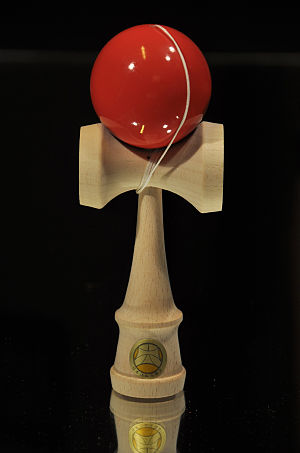
Kendama
Rød Ozoora kendama lavet af kendama fabrikken Yamagata Koubou fra Japan. Det grønne mærkat betyder, at denne kendama er godkendt til konkurrencebrug af Japanese Kendama Association, der vedligeholder en standard for kendamaer, der anvendes til konkurrencebrug
"Kendama er et japansk træspil, der består af et håndtag og en kugle forbundet af en snor. Ken-delen består af tre kopper, samt en spids, hvor et hul i bolden passer på. Kendama er på den ene side et meget simpelt træspil, der handler om at få kuglen op på koppen, og dog er det et utroligt avanceret spil, der handler om at balancere bolden indenfor milimeter præcision og kaste ken-delen 180°, 360° eller mere rundt og derefter gribe den i hullet i bolden. En bog udgivet af den japanske kendama non-profit forening viser 100 ""wazas"" og den japanske kendamafabrik Yamagata Koubou, siger, at der er omkring 30,000 tricks, der kan laves med en kendama.